Chase–Hyde Farm

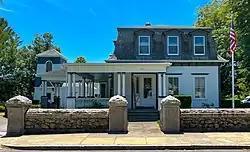

Chase–Hyde Farm is a historic property located at 1281-1291 New Boston Road in Fall River, Massachusetts. The two-story main house with a mansard roof was built in 1879 for Abraham & Abby Chase. By 1893 the property was owned by Samuel Hyde, who operated a stock farm here. Hyde added the two outbuildings in the 1890s and may also be responsible for the c.1900 porch and porte-cochere. The property is surrounded by a rugged fieldstone wall capped with local Fall River granite. It was added to the National Register of Historic Places in 1983.